Jan Tur

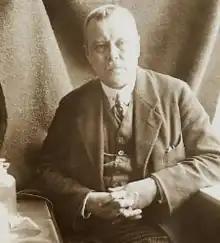

Jan Feliks Tur (25 August 1875 – 8 May 1942) was a Polish zoologist who specialized in embryology, mutagenesis, and teratology at the University of Warsaw. His family belonged to the Korczak clan of nobles.